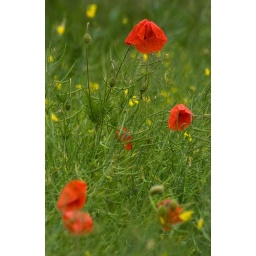
Poppies in the field at the top of our road once the rain of the last couple of days had finally stopped